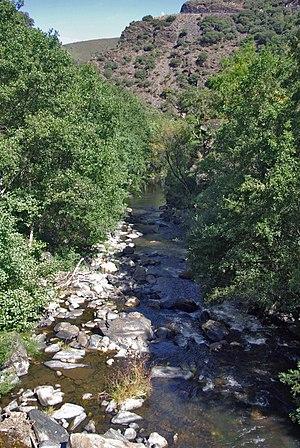
Le Cabrera est un cours d’eau espagnol d'une longueur de 63 km qui coule dans la communauté autonome de la Castille-et-León. Il est un affluent du Sil.